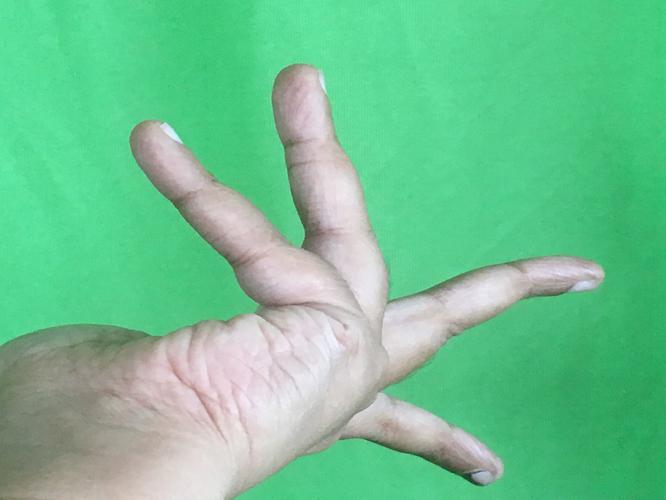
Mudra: Alapadmam
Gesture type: single_hand